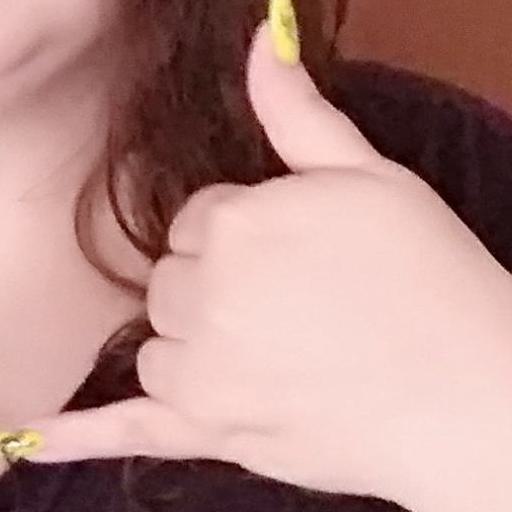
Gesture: call